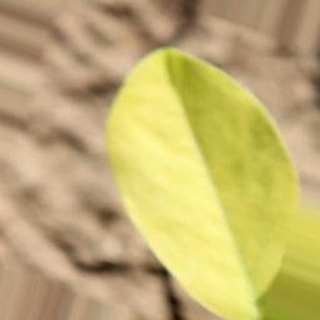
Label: groundnut_nutrition_deficiency